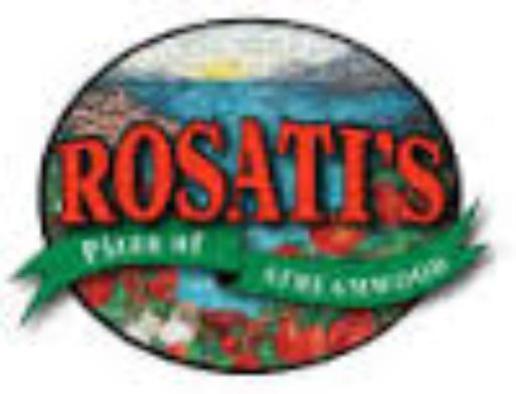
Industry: Food